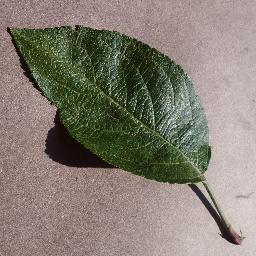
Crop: apple
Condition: healthy